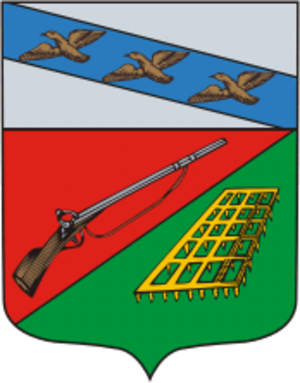
Fatej est une ville de l'oblast de Koursk, en Russie, et le centre administratif du raïon de Fatej. Sa population s'élevait à 5 994 habitants en 2016.